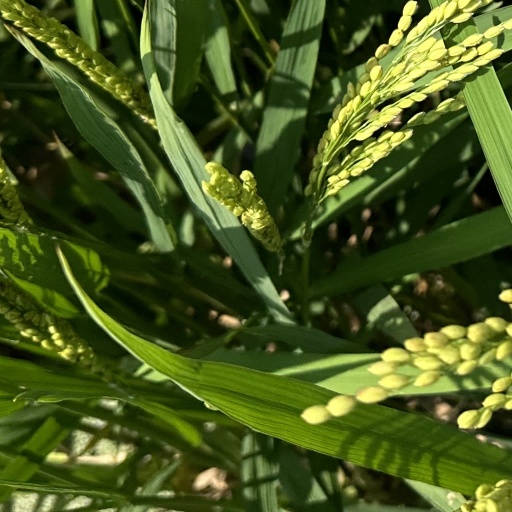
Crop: rice